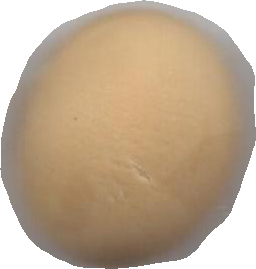
Variety: Dega